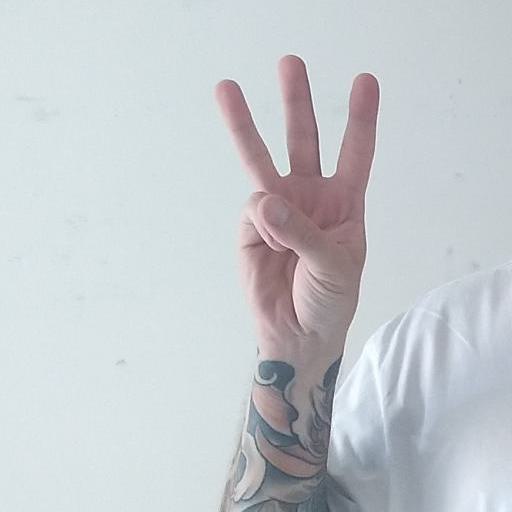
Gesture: three